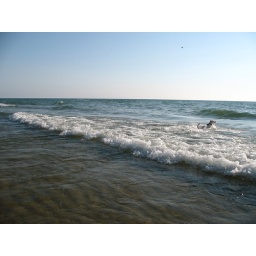
Gena is a true beach pup, loves the waves in lake michigan